Thierry Geoffroy

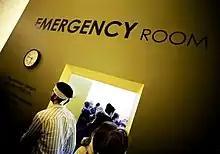
Emergency Room Format MoMA / PS1 2007

Geoffroy devised the 'Emergency Room' concept to allow artists to respond to current events promptly. The exhibits are changed every day. Artists bring their work to the specially designed circular room, Emergency Room space at a set time every day in order to present, working within a deadline. The artwork shown must have been created within 24 hours of its exhibiting, in order to keep the exhibition as in keeping with the now as possible. The art should specifically relate to themes of emergency; i.e. ongoing crises, topical issues or socio-political problems, the artwork is debated amongst Geoffroy, the media, audience and artists. 'Emergency Rooms have been held in Copenhagen, Berlin, New York, Athens, Hanoi, Johannesburg, Napoli and Paris and over 450 artists have taken part. After 24 hours, artworks from Emergency Room are exhibited in the Delay Museum, an adjacent exhibiting space, and become part of the Delay Museum collection. It is Geoffroy's vision to have a permanent Emergency Room in every major city in the world.